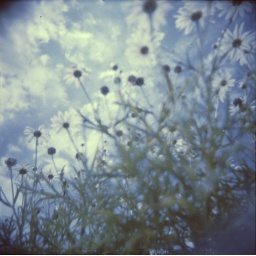
cross processed flowers in the sky